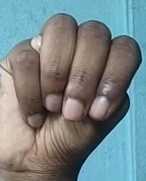
ASL sign: M